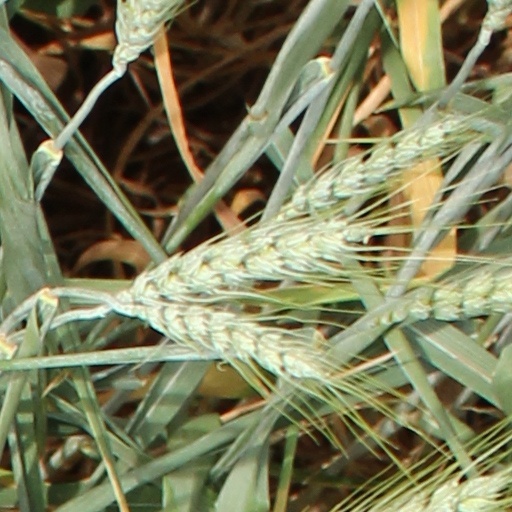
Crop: wheat